To Have & to Hold (1996 film)

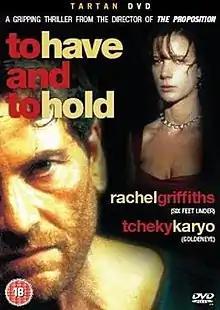

To Have & to Hold is a 1996 Australian thriller film directed by John Hillcoat and starring Tchéky Karyo, Rachel Griffiths and Steve Jacobs. It won an award at the 1997 ARIA Music Awards